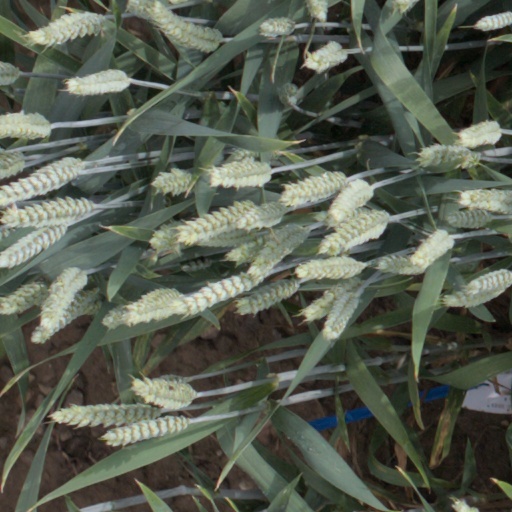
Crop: wheat